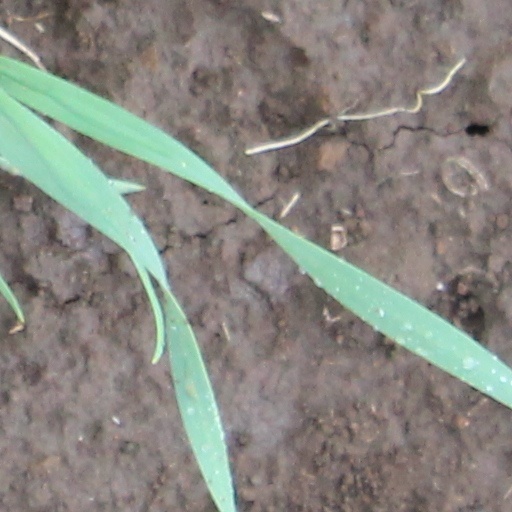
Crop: wheat